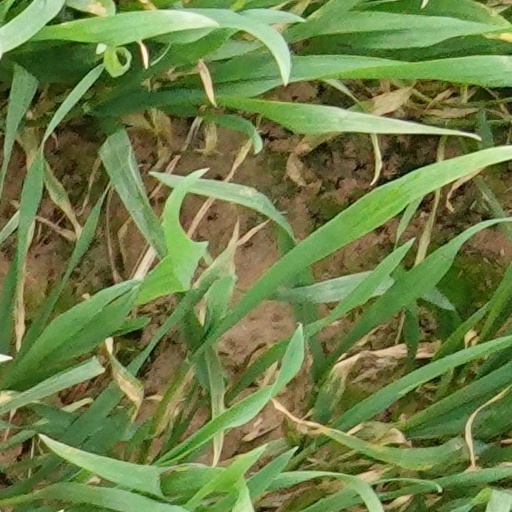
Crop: wheat